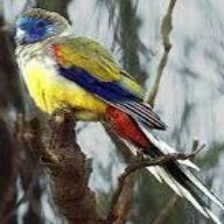
Species: EASTERN BLUEBONNET
Scientific name: NORTHIELLA HAEMATOGASTER